Detroit Tigers

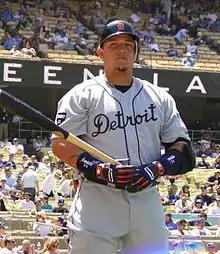
In 2012, Miguel Cabrera became the first Major League player to win the Triple Crown in 45 years.

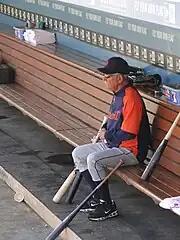
Jim Leyland, manager from 2006 to 2013

In 2012, the Tigers looked to defend their 2011 AL Central Division title, with the hopes of earning a second consecutive playoff appearance. On January 24, the Tigers signed free agent All-Star first baseman Prince Fielder to a 9-year, $214 million contract. The move came shortly after the Tigers learned that Víctor Martínez had torn his anterior cruciate ligament during offseason training in Lakeland, Florida, and would likely miss the entire 2012 season. Miguel Cabrera moved back to his original position of third base, leading to the eventual release of veteran Brandon Inge on April 26. On July 23, the Tigers acquired veteran second baseman Omar Infante, who played for Detroit in 2003–07, and starting pitcher Aníbal Sánchez from the Miami Marlins in exchange for starting pitcher Jacob Turner and two other minor leaguers.